Léguillac-de-l'Auche

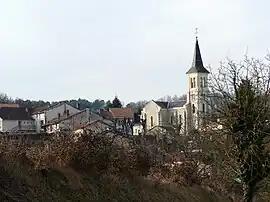
The church and surroundings in Léguillac-de-l'Auche

Léguillac-de-l'Auche is a commune in the Dordogne department in Nouvelle-Aquitaine in southwestern France.